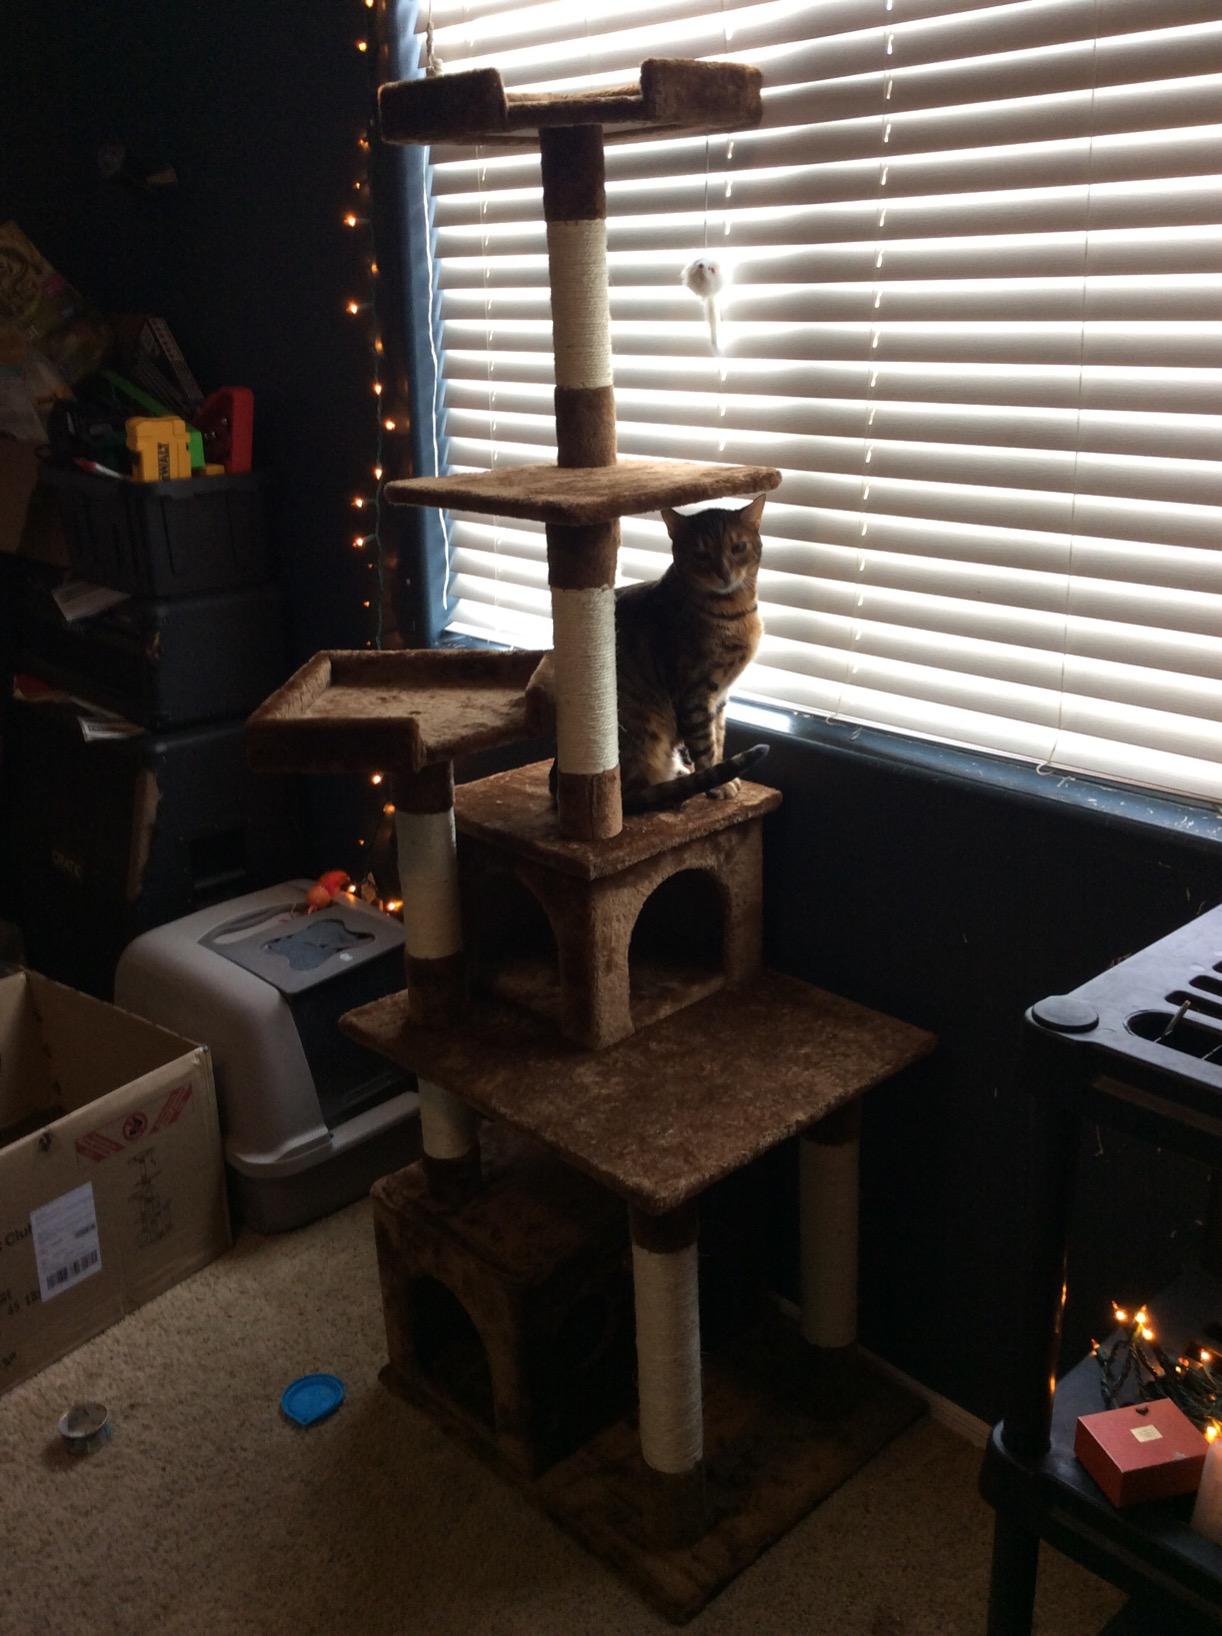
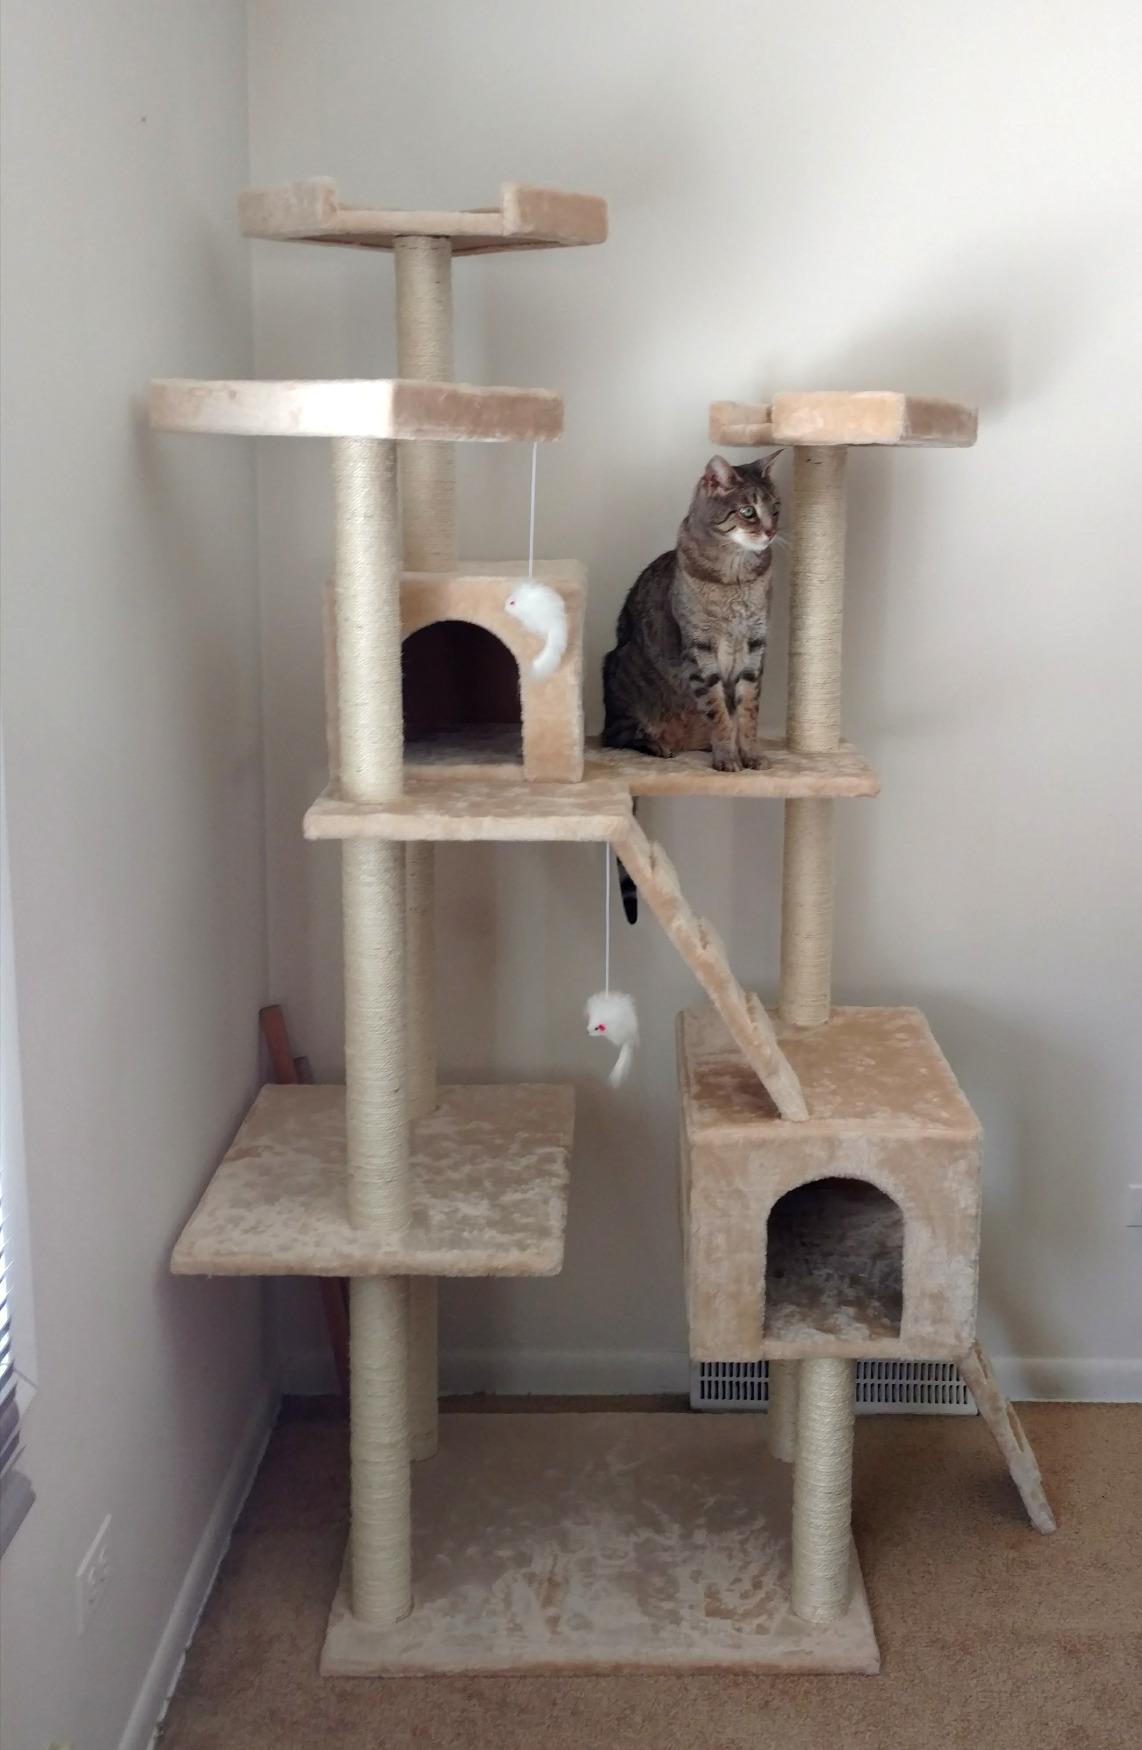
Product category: items_cat tree
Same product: no